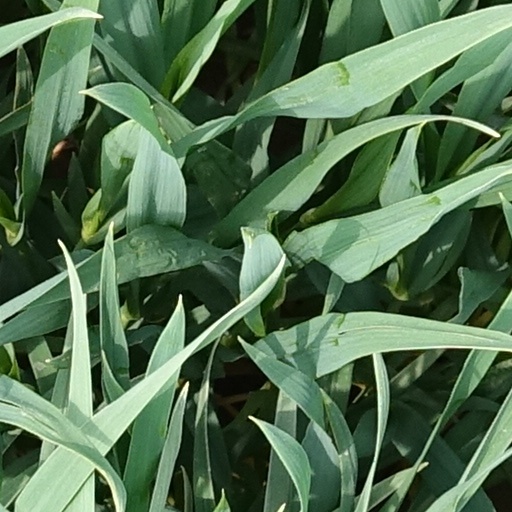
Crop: wheat